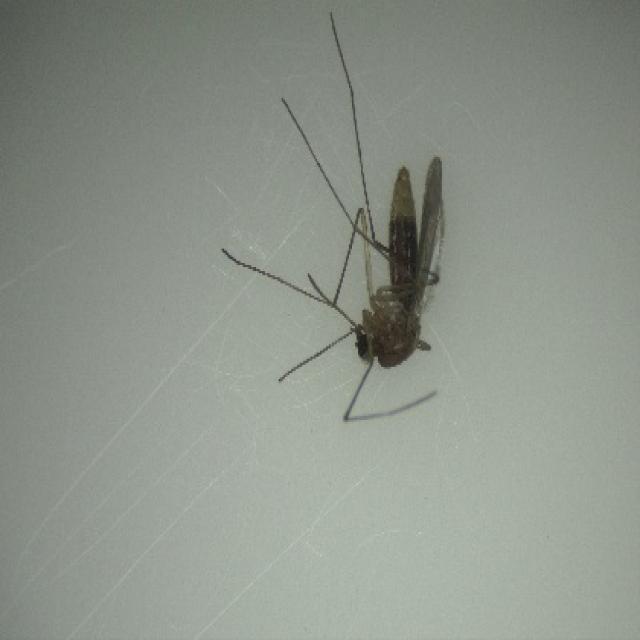
Species: culex_pipiens